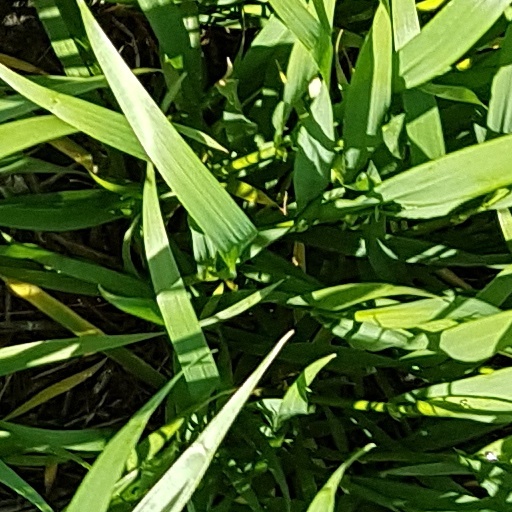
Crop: wheat